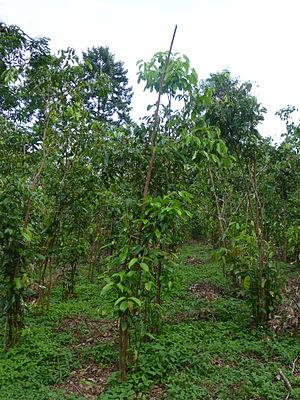
Canneliers de Ceylan (Cinnamomum verum) au Sri Lanka (Province du Sud)
La cannelle est une épice provenant de l'écorce intérieure d'une des espèces de cannelier du genre Cinnamomum.